Russian cruiser Vladimir Monomakh

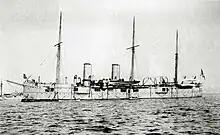
"Vladimir Monomakh" between 1893 and 1905

In February 1905, "Vladimir Monomakh" was assigned to the Third Pacific Squadron, which was sent to reinforce Admiral Zinovy Rozhestvensky's Second Pacific Squadron. The Third Pacific Squadron transited the Suez Canal and joined the 2nd Pacific Squadron at Cam Ranh Bay in French Indochina on 14 May 1905 where she was assigned to the Cruiser Division commanded by Rear Admiral Oskar Enkvist.